Video design

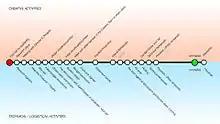
Video Design for Theatre: Production Timeline

This is a tool used by video designers to invoke emotional response from the audience.According to Parker-Starbuck, "The projected image does not merely serve as a backdrop or setting, but becomes a performative element that interacts with the live body, space, and time, thereby challenging traditional notions of theatrical presence." The use of color in this context serves as a means of creating an immersive experience which ultimately influences audiences' emotion.